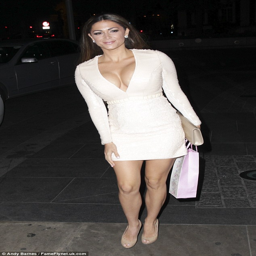
showing off : model flaunted her sizable bust in a plunging cream mini dress